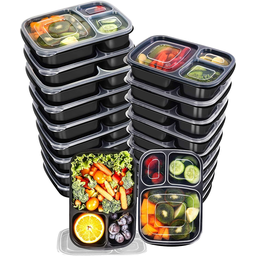
Label: plastic